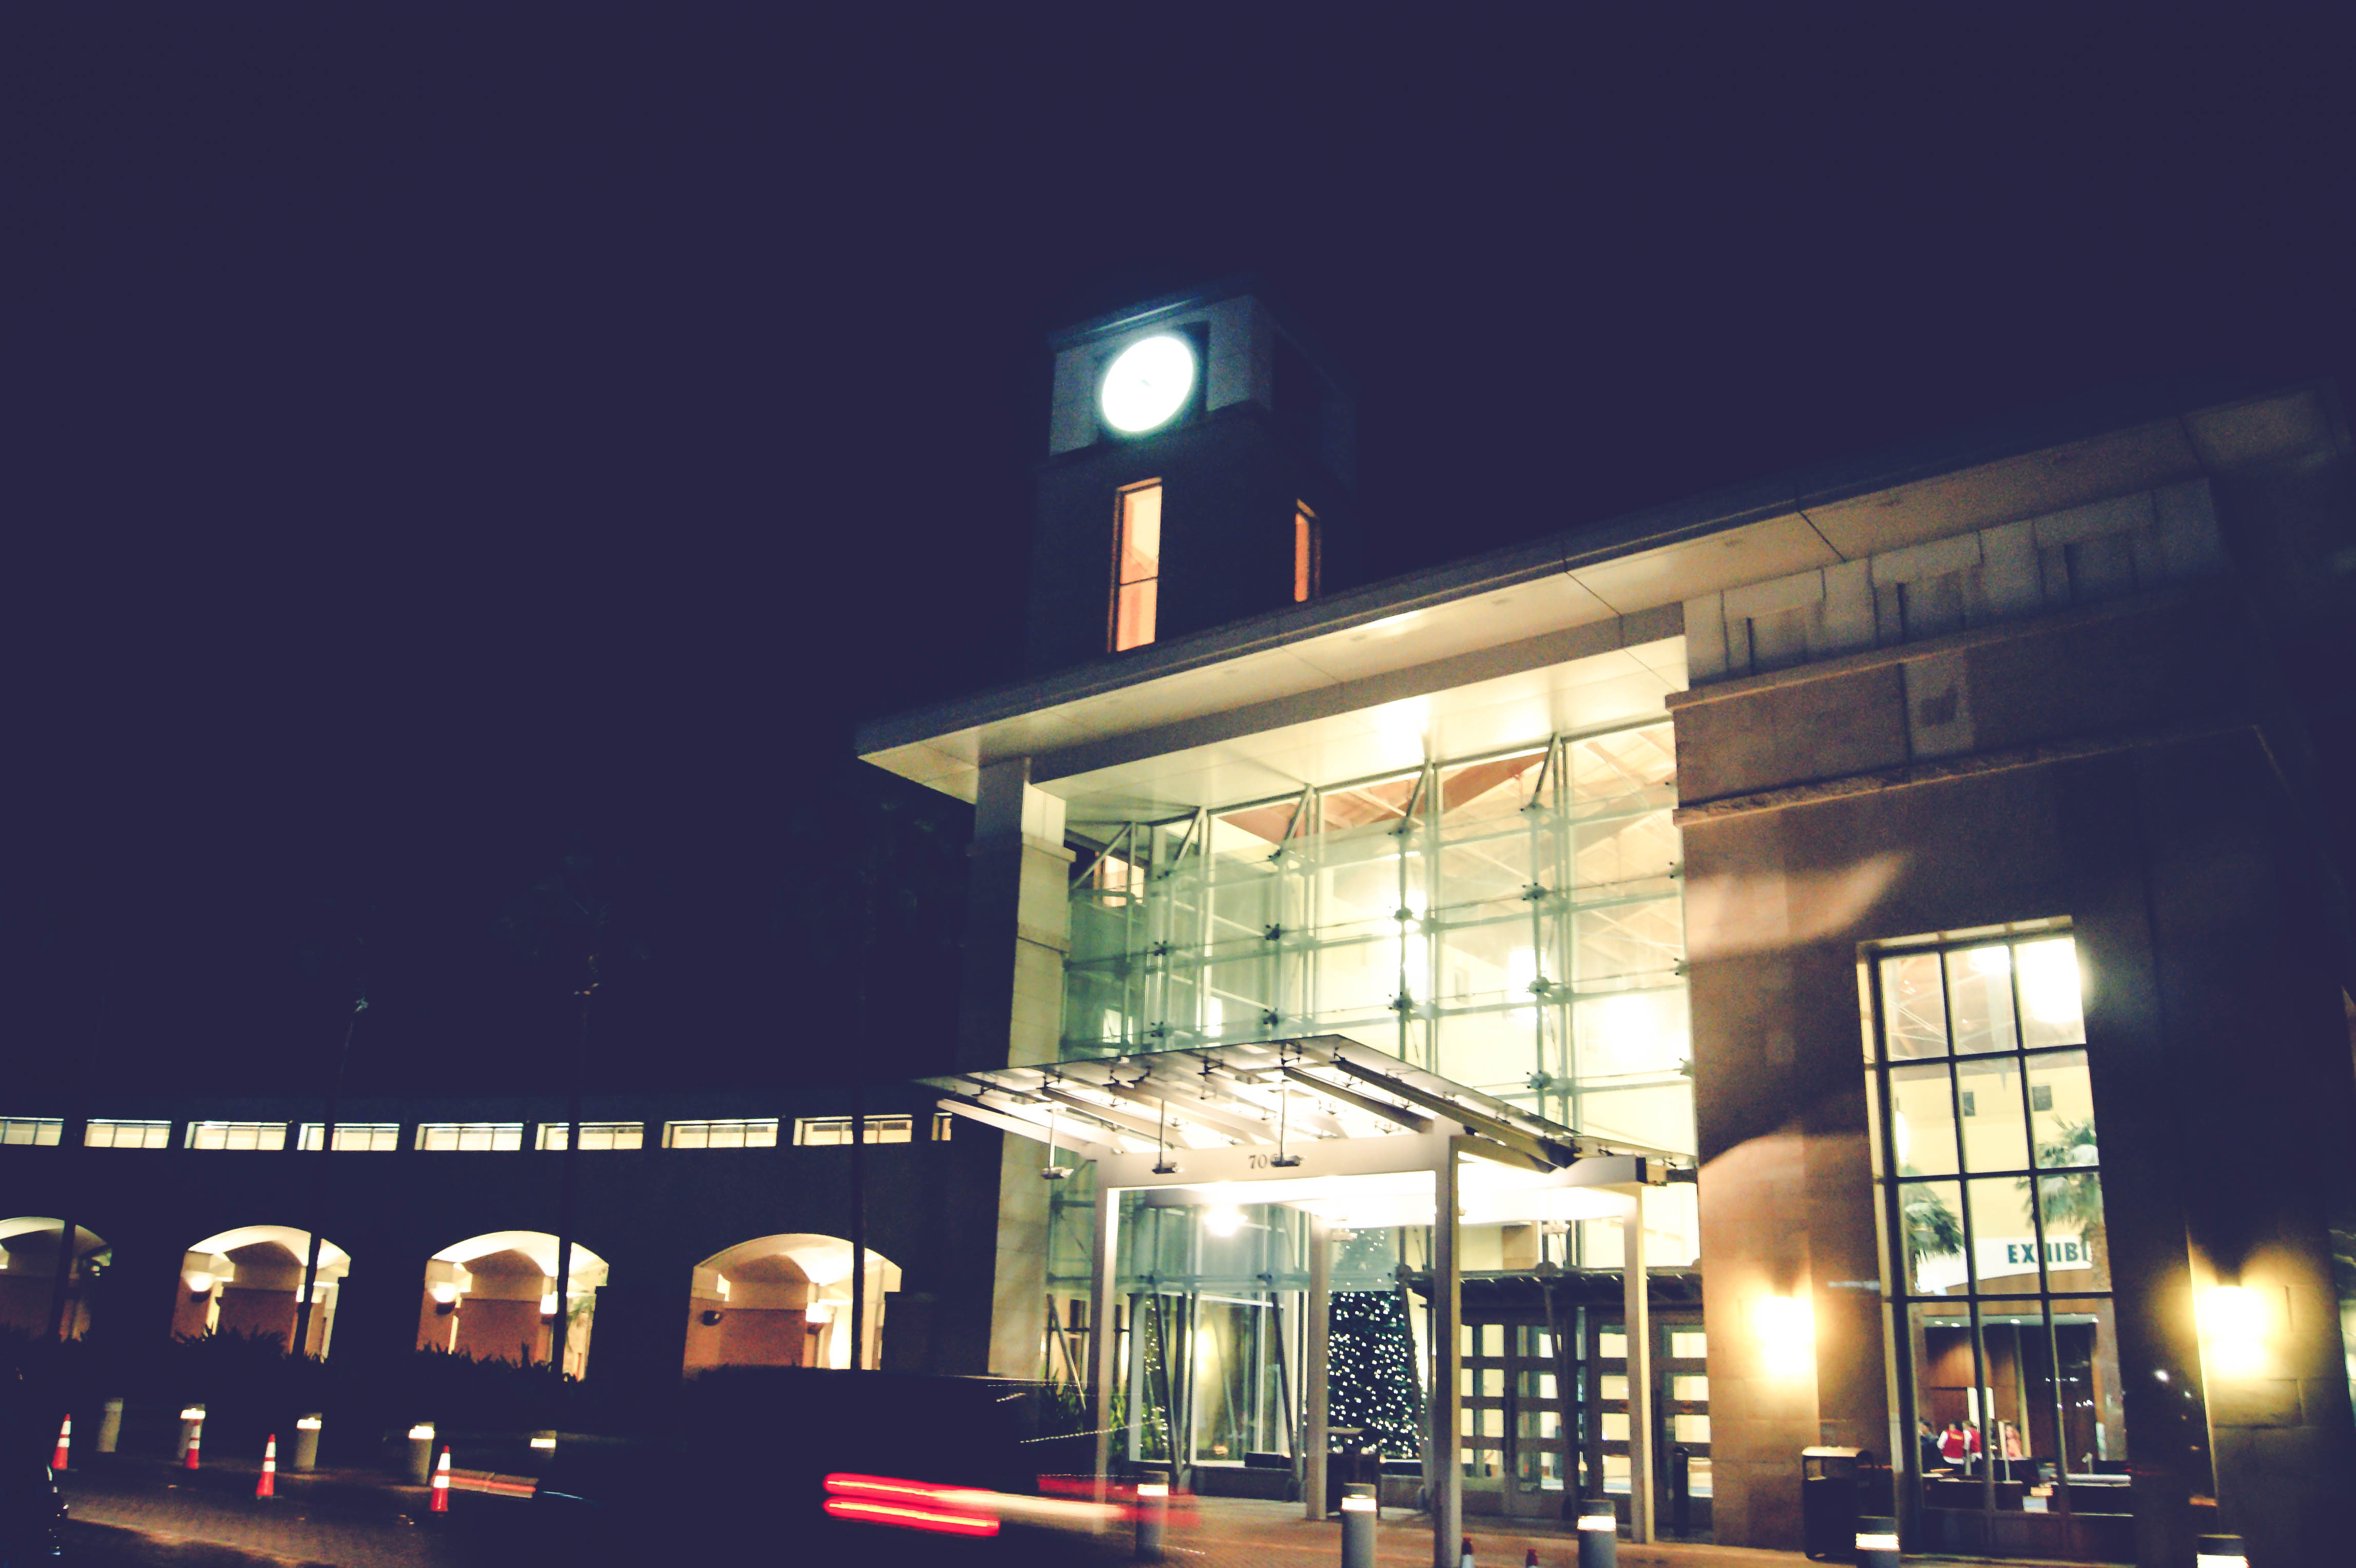
light, architecture, sky, road, street, night, building, city, urban, cityscape, travel, dark, evening, industry, business, lighting, modern, illuminated, outdoors, lights, windows, center